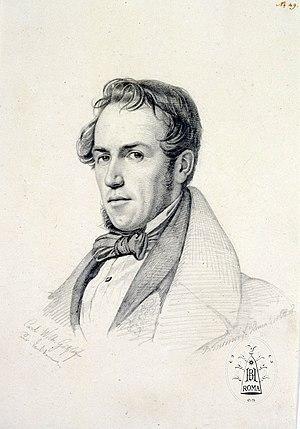
Carl Wilhelm Götzloff était un peintre allemand.